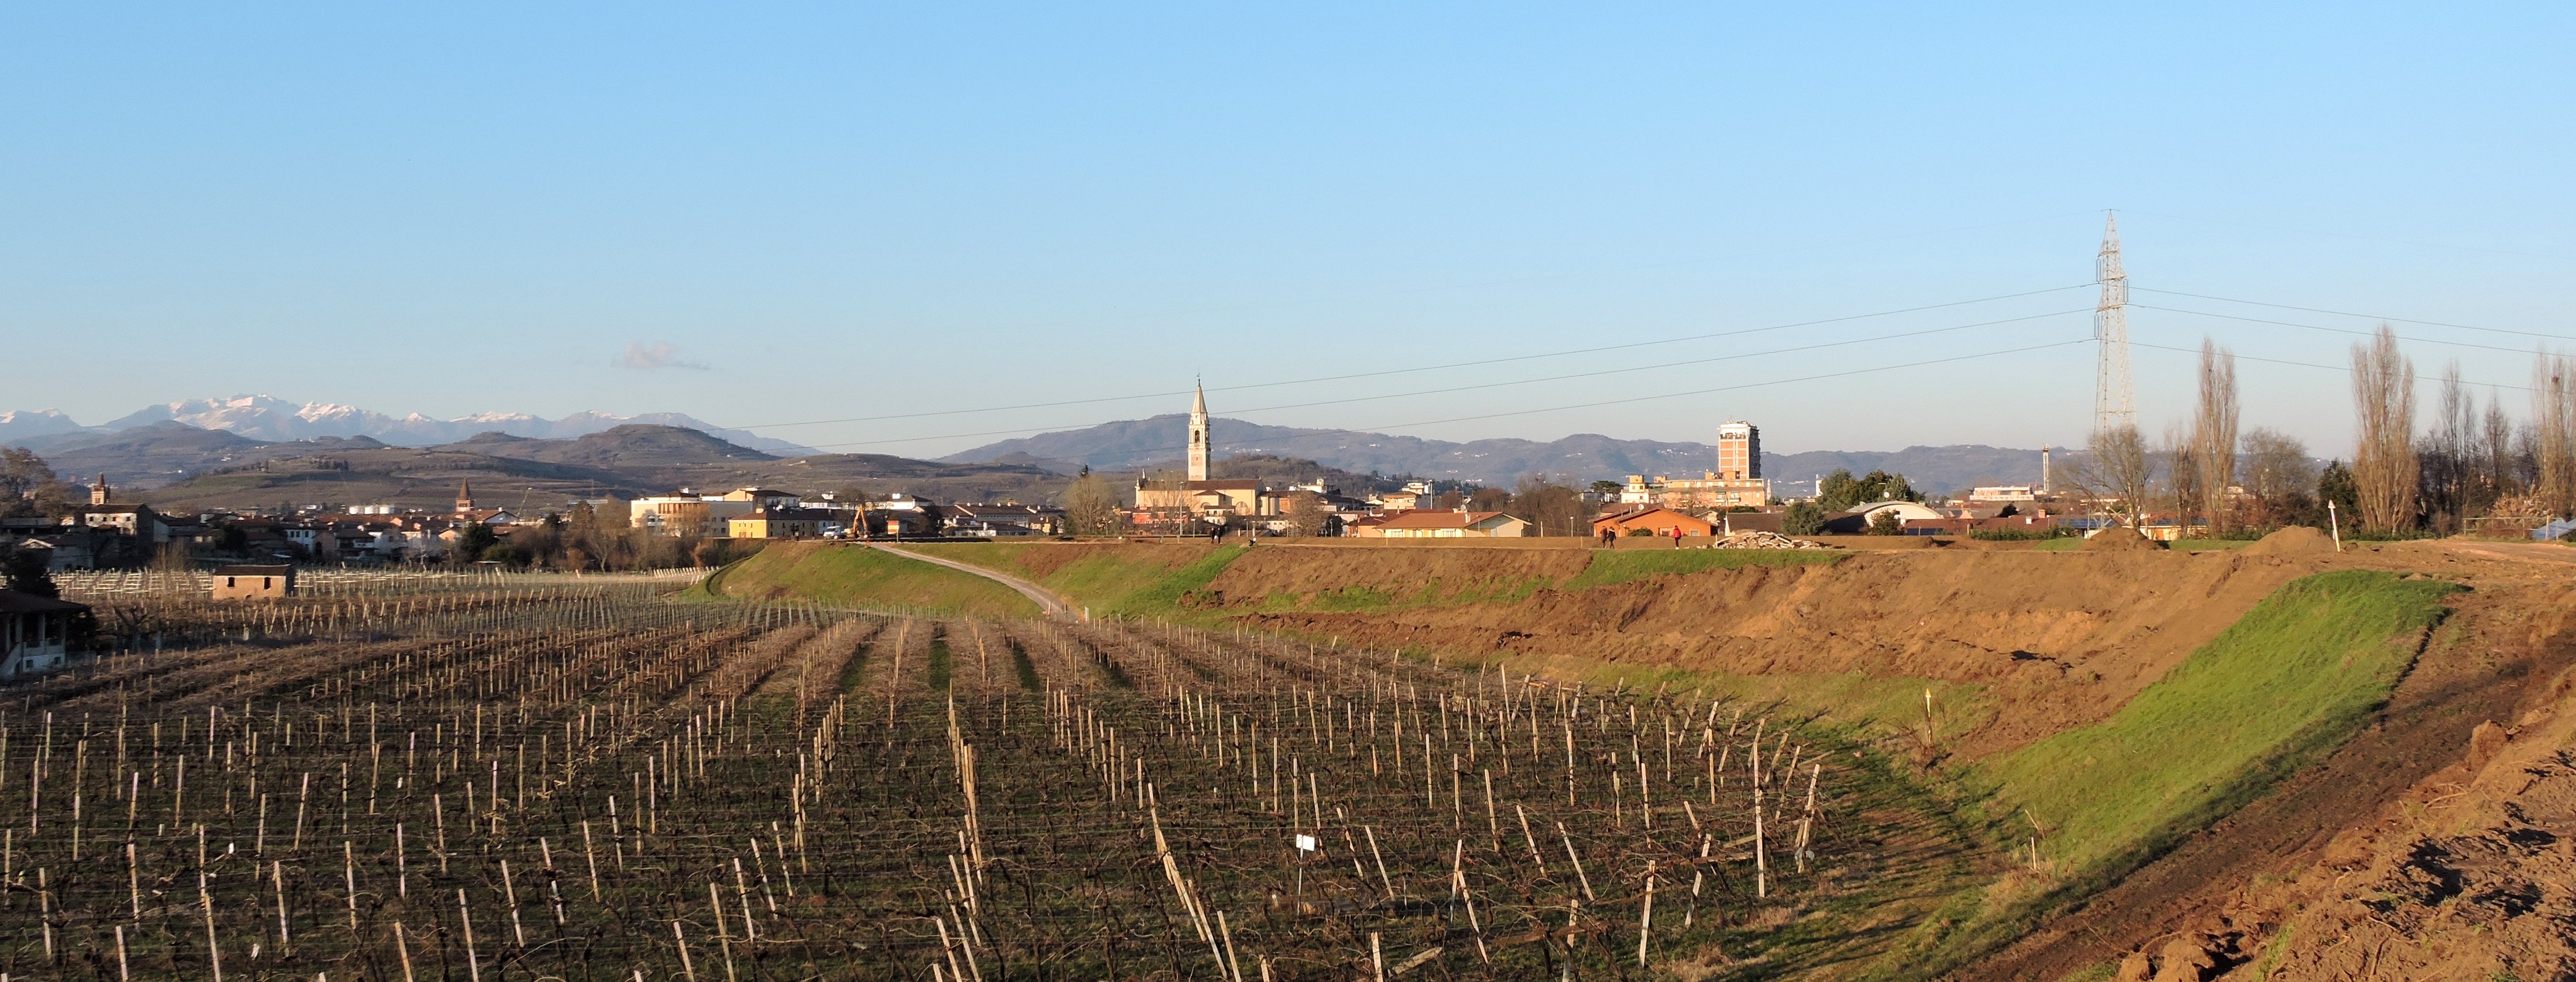
landscape, track, vineyard, field, hill, skyscraper, country, panorama, transport, soil, italy, agriculture, campanile, levee, rural area, residential area, san bonifacio